Tsalka Municipality

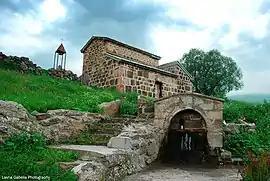
Church of the Virgin Mary in Ayazma

The population of Tsalka is 19,679 according to the 2021 estimate, which is a slight increase from the last census of 2014 (18,849). The ethnic composition is 46.7% Georgian, 38.8% Armenian, 7.0% Azerbaijani and 6.9% Greek. The population density is 18.7 people per square kilometer.